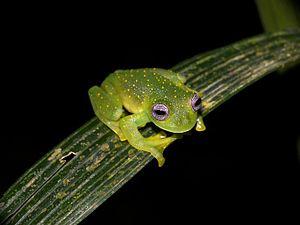
Sachatamia punctulata est une espèce d'amphibiens de la famille des Centrolenidae.